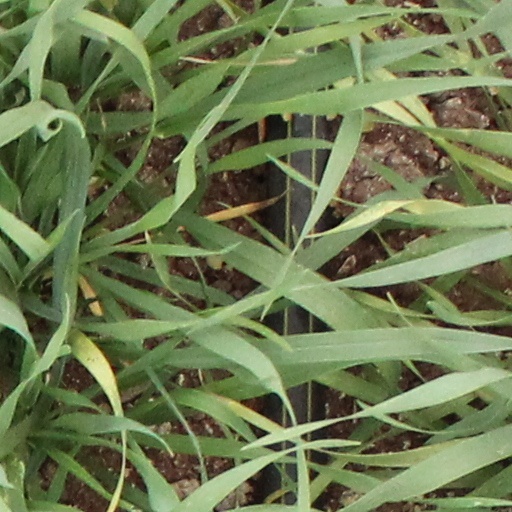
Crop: wheat